Yoeli Childs

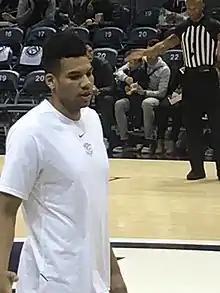

Yoeli Childs (born January 13, 1998) is an American professional basketball player for the Saga Ballooners of the Japanese B.League. He played college basketball for the BYU Cougars.